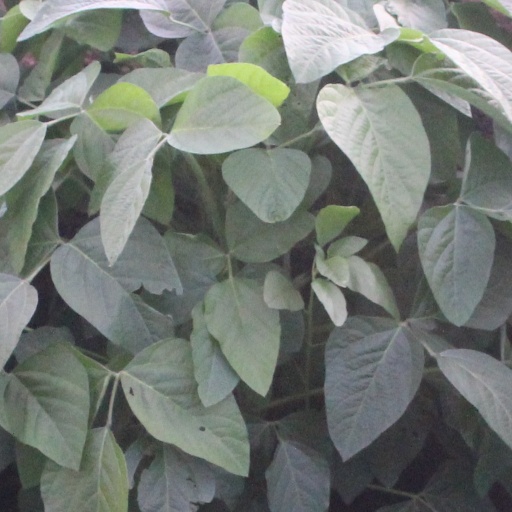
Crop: soybean